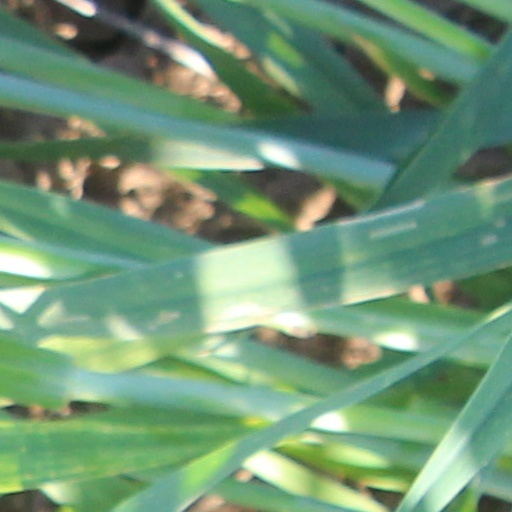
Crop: wheat